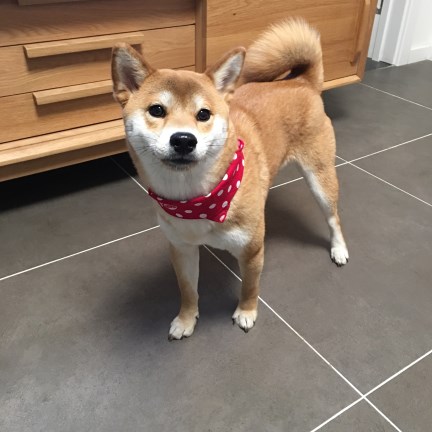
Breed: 1043-n000001-Shiba_Dog